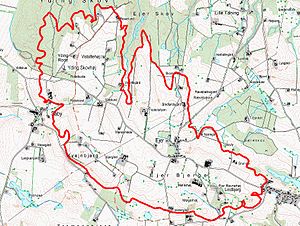
Ejer Bjerge
Ejer Bjerge er et 5-6 kvadratkilometer stort område, der hæver sig mere end 140 meter over havet.Kilde: Vejdirektoratet 2013 og Geodatastyrelsen 2014.
Ejer Bjerge 140 moh. Geodatastyrelsen 2014
Ejer Bjerge er et sammenhængende bakkelandskab mellem Horsens og Skanderborg i Østjylland. Det er 5-6 kvadratkilometer stort og afgrænses af den højdekurve, der angiver højden 140 meter over havet. Området omfatter en række af Danmarks højeste bakker, herunder Vistoftehøj, Lindbjerg, Møgelhøj, Ejer Bavnehøj, Yding Skovhøj og Møllehøj.